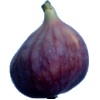
Label: Fig 1